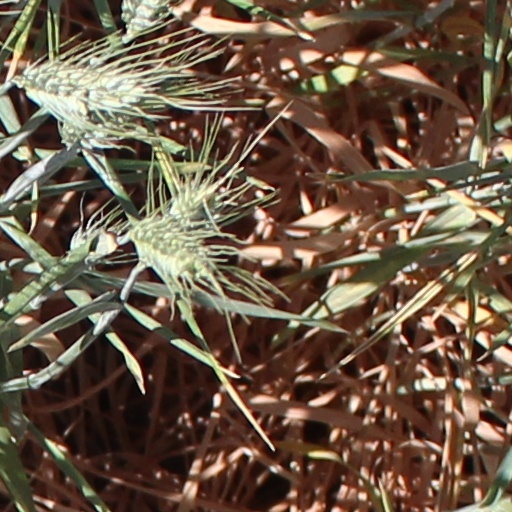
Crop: wheat